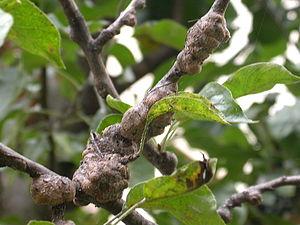
Le puceron lanigère du pommier est une espèce d'insectes hémiptères de la famille des Aphididae, aptère, originaire d'Amérique. Sa cible principale étant le pommier, cela justifie son nom vernaculaire.